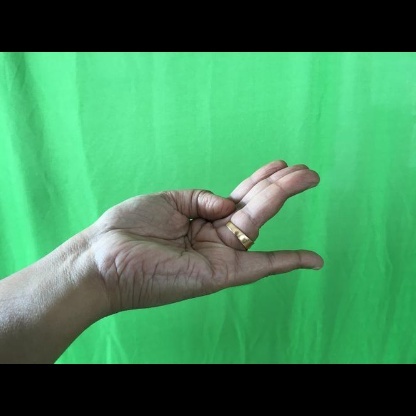
Mudra: Chaturam